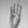
ASL letter: B